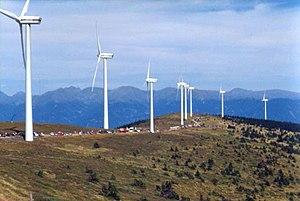
Une centrale éolienne, parc éolien, ou ferme éolienne, est un site regroupant plusieurs éoliennes produisant de l'électricité. Il se trouve dans un lieu où le vent est fort et/ou régulier.
La communauté autonome du Pays basque, parfois appelée communauté autonome basque ou Pays basque est l'une des 17 communautés autonomes de l'Espagne, une des trois autonomies historiques reconnues par le gouvernement espagnol en 1979 avec la Catalogne et la Galice, et composée de trois provinces historiques basques : l'Alava, la Biscaye et le Guipuscoa. En Espagne sa dénomination est Euskadi ou País Vasco.